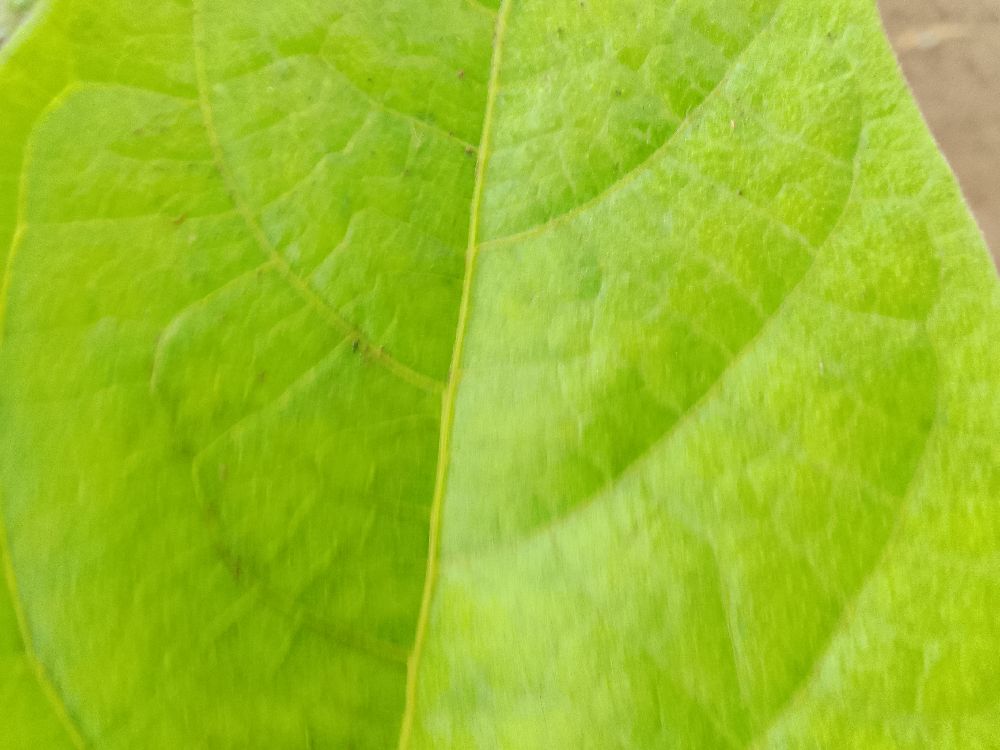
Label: healthy